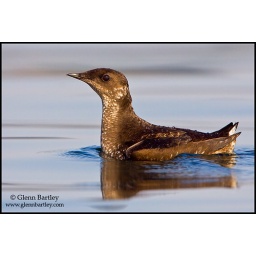
Marbled Murrelet (Brachyramphus perdix) swimming in the ocean in Victoria, BC, Canada.